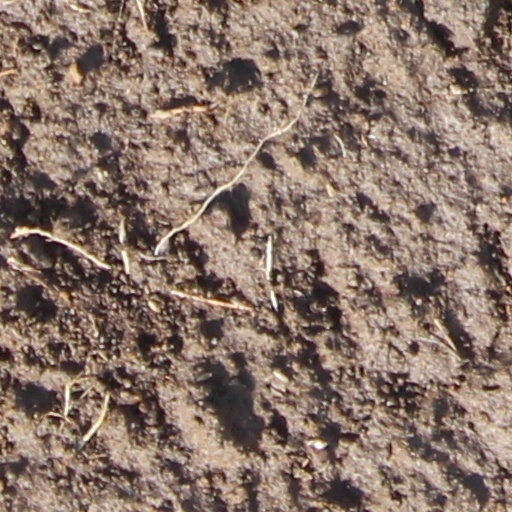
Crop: wheat